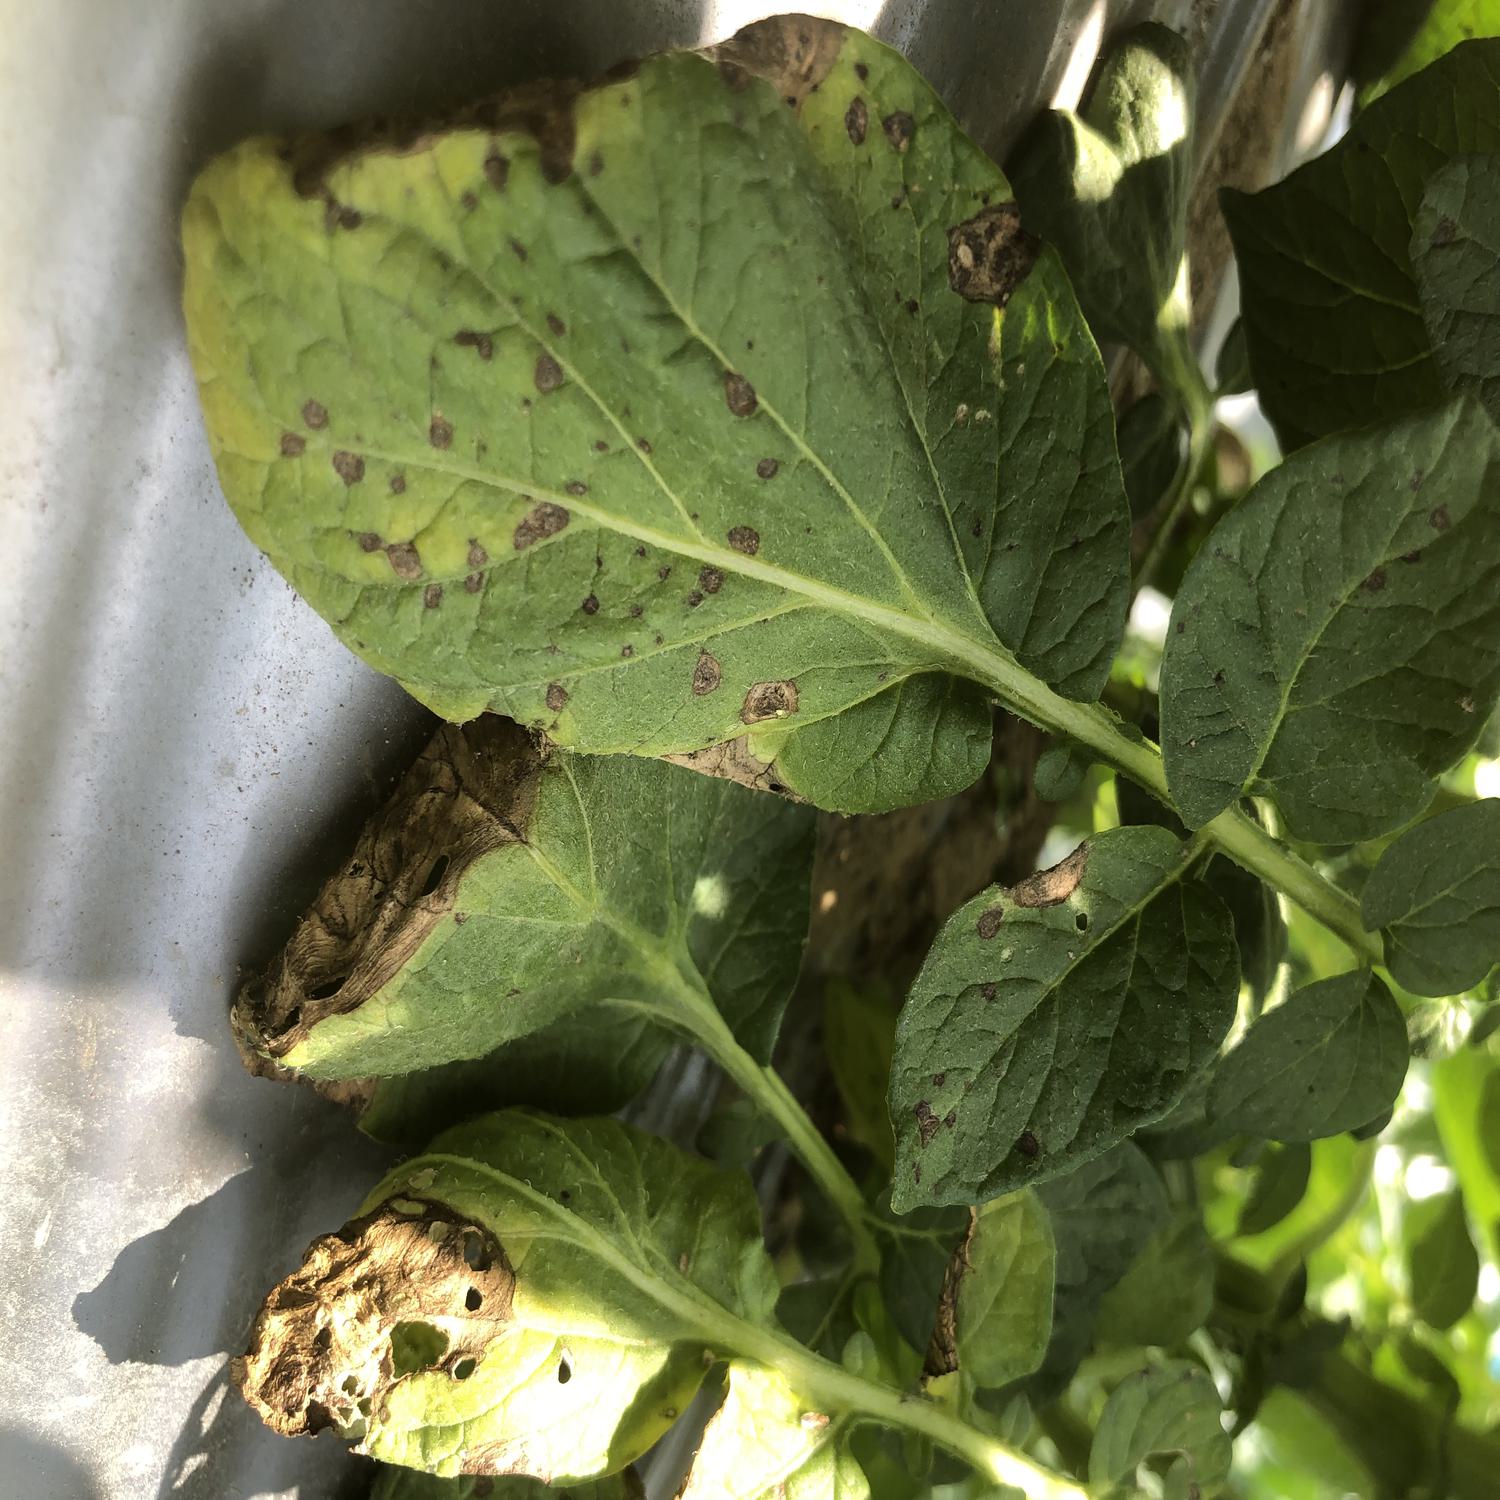
Label: Fungi